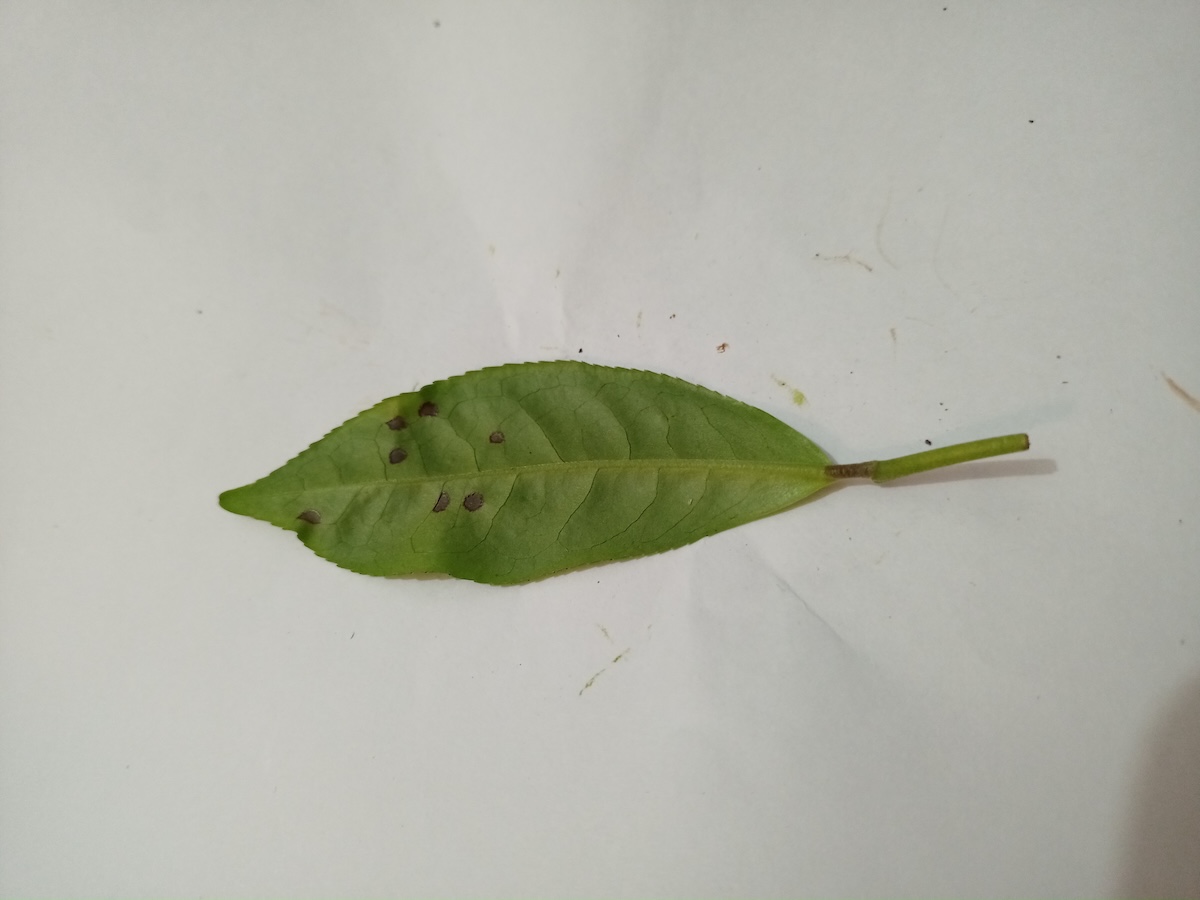
Label: Helopeltis